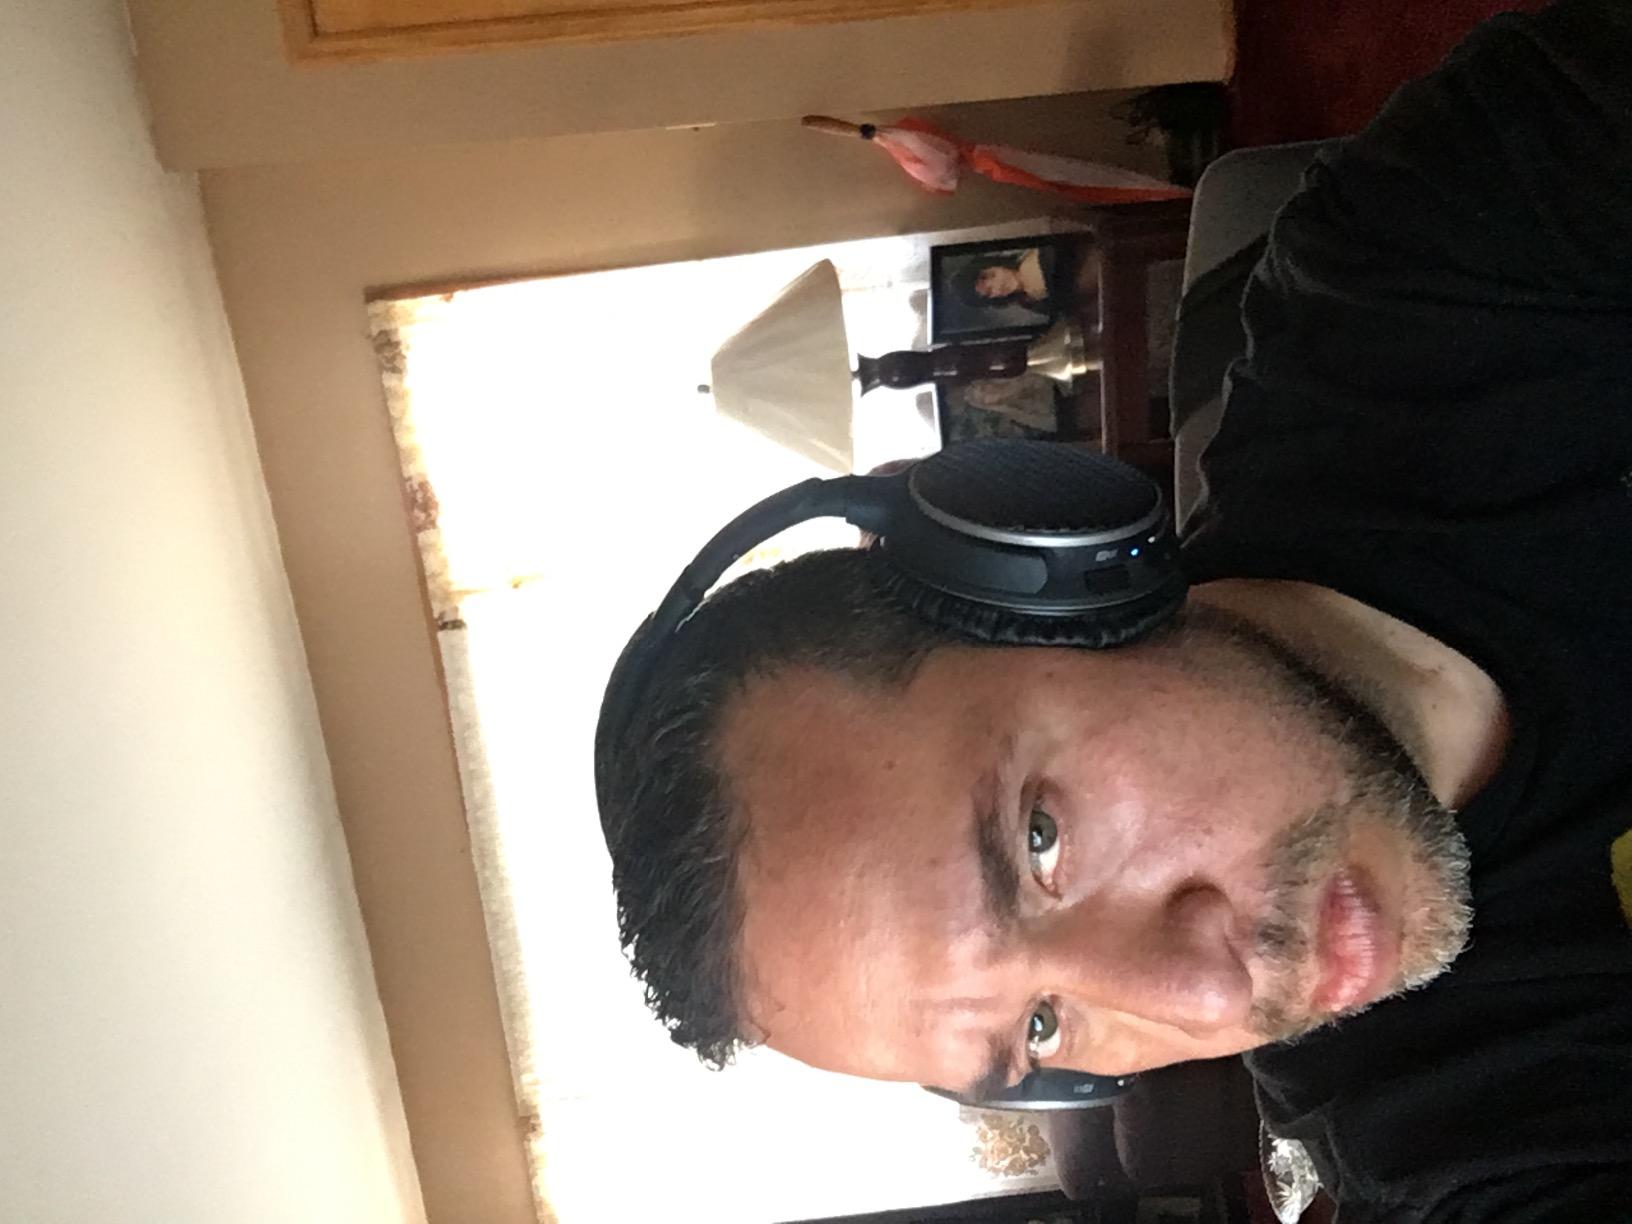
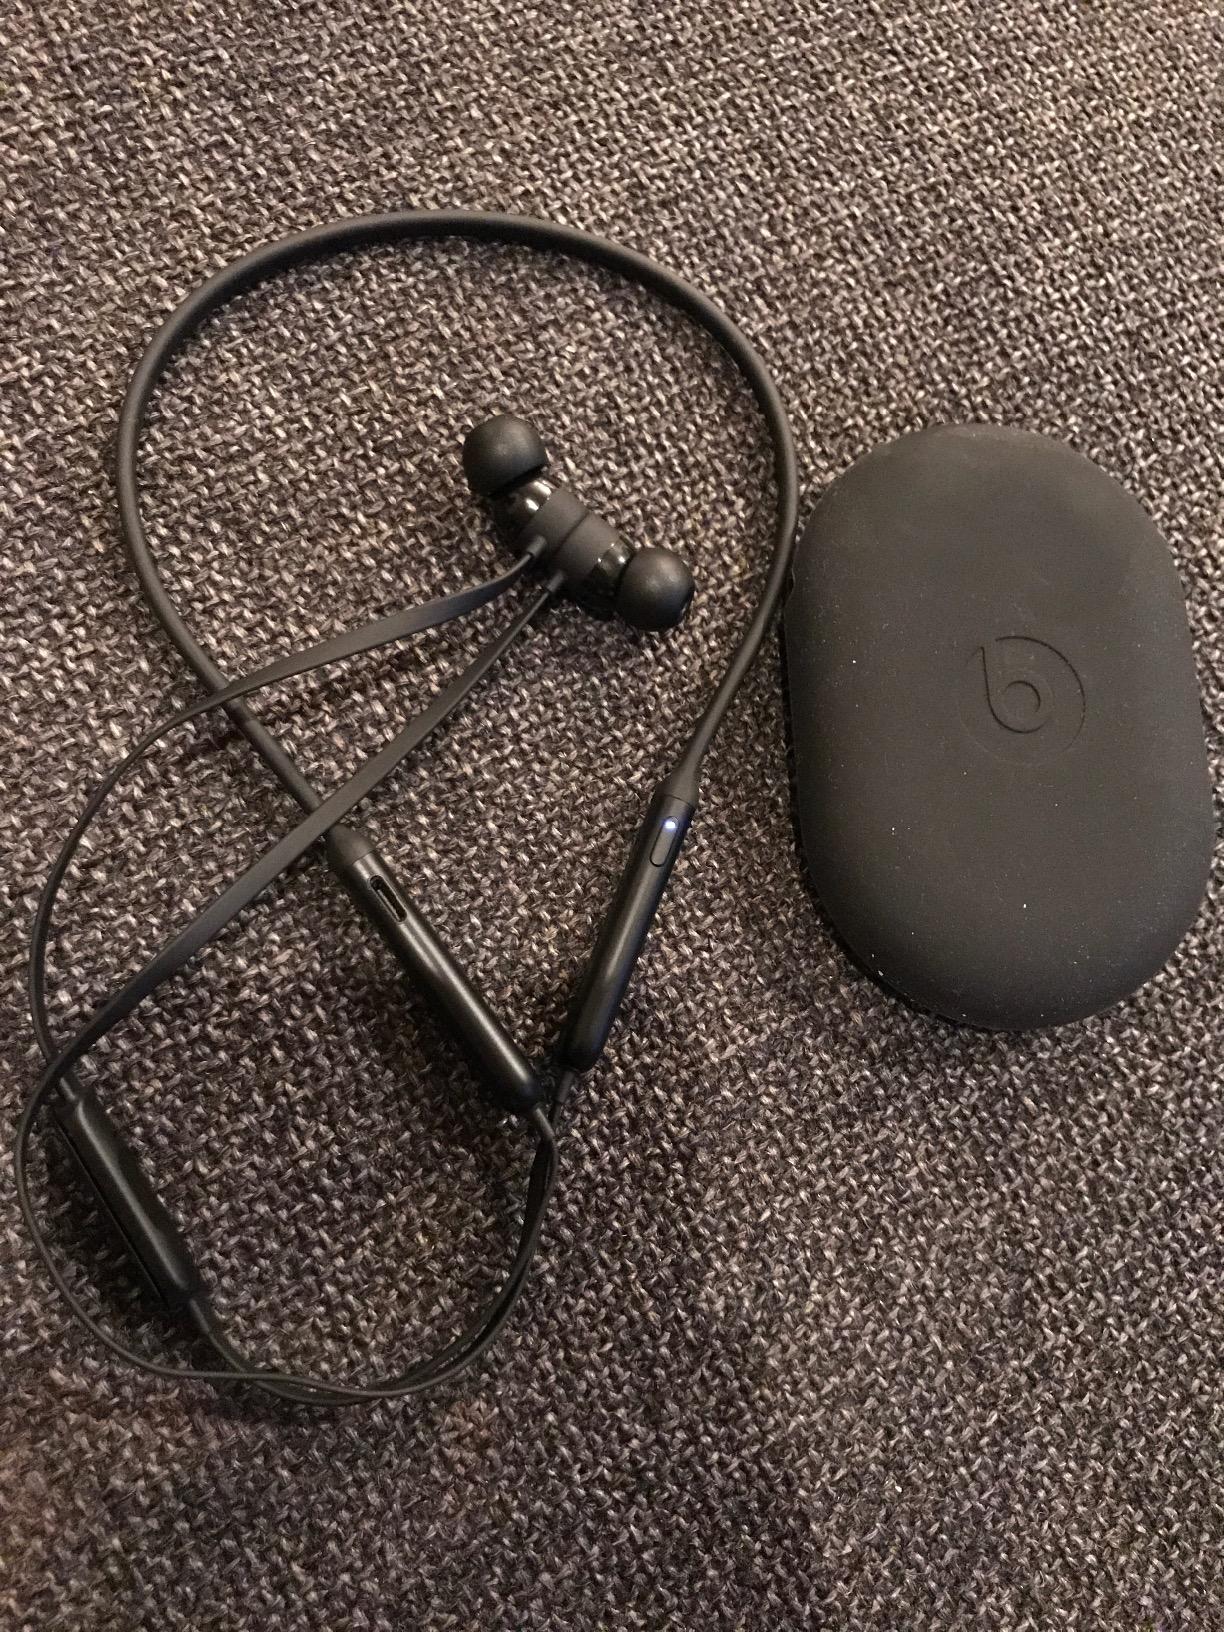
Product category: headphones
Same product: no